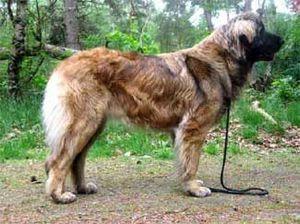
Le Leonberg est une race de chiens grande taille, dont le nom est issu de la ville de Leonberg, dans le Bade-Wurtemberg. Selon la légende, le Leonberg a été élevé comme un « chien symbolique », le pendant du lion qui orne le cimier des armoiries de la ville.